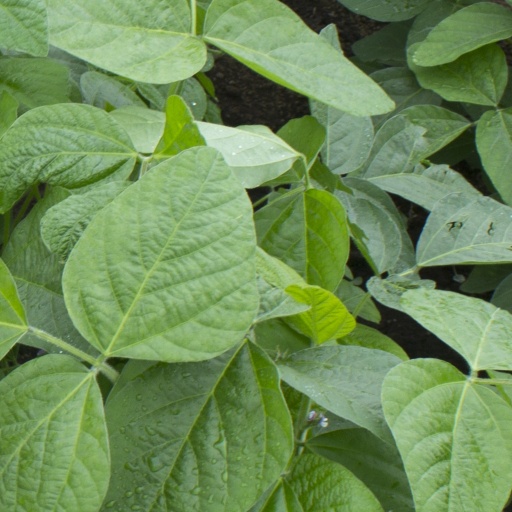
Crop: soybean